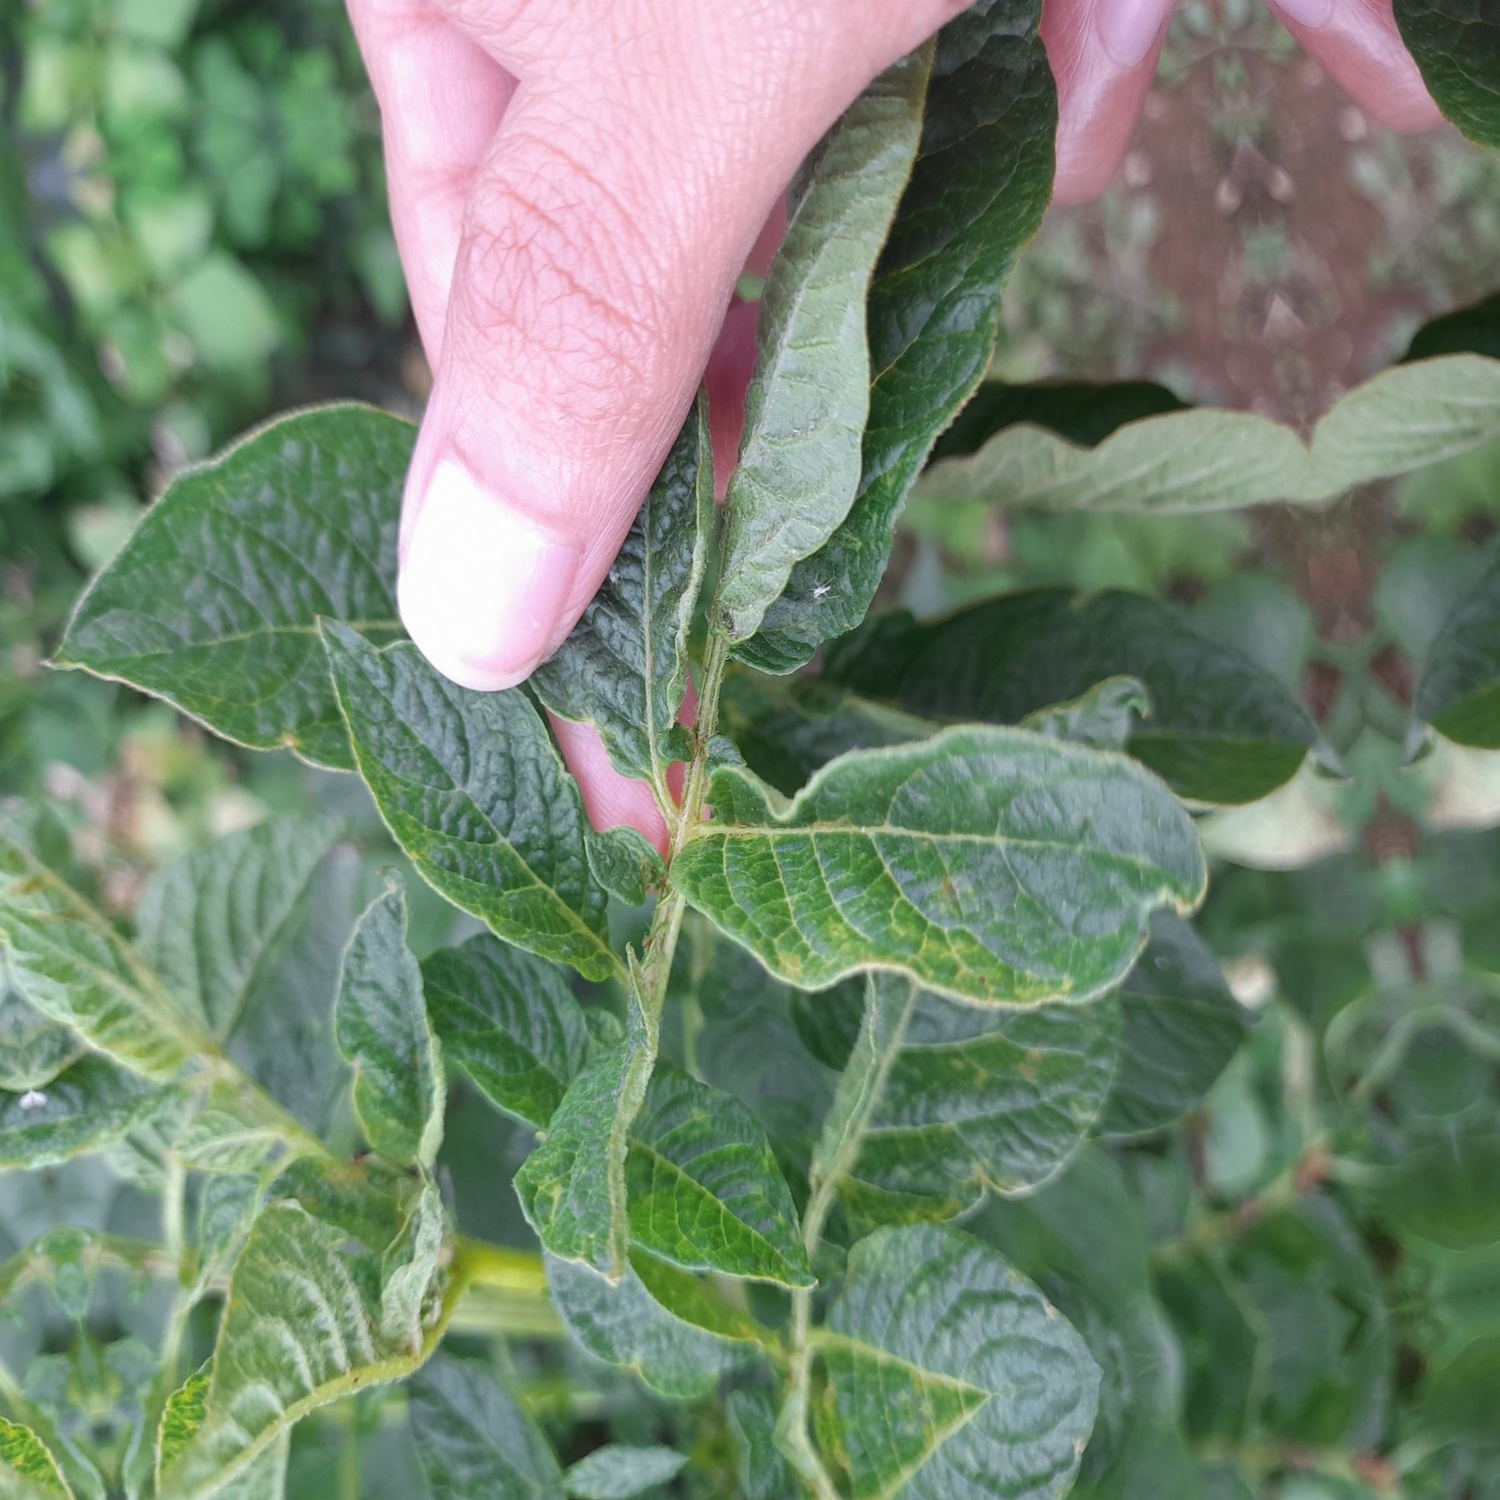
Etiqueta: Virus